Lars Tvinde

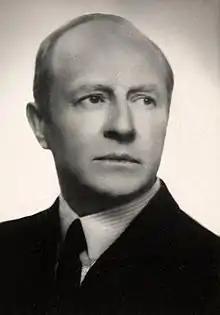
Lars Tvinde, 1930

Tvinde was born at Voss in Hordaland, Norway. He was the son of Knut Haldorsen (1843–1927) and Eli Jørgensdotter Leidal (1842–1927).